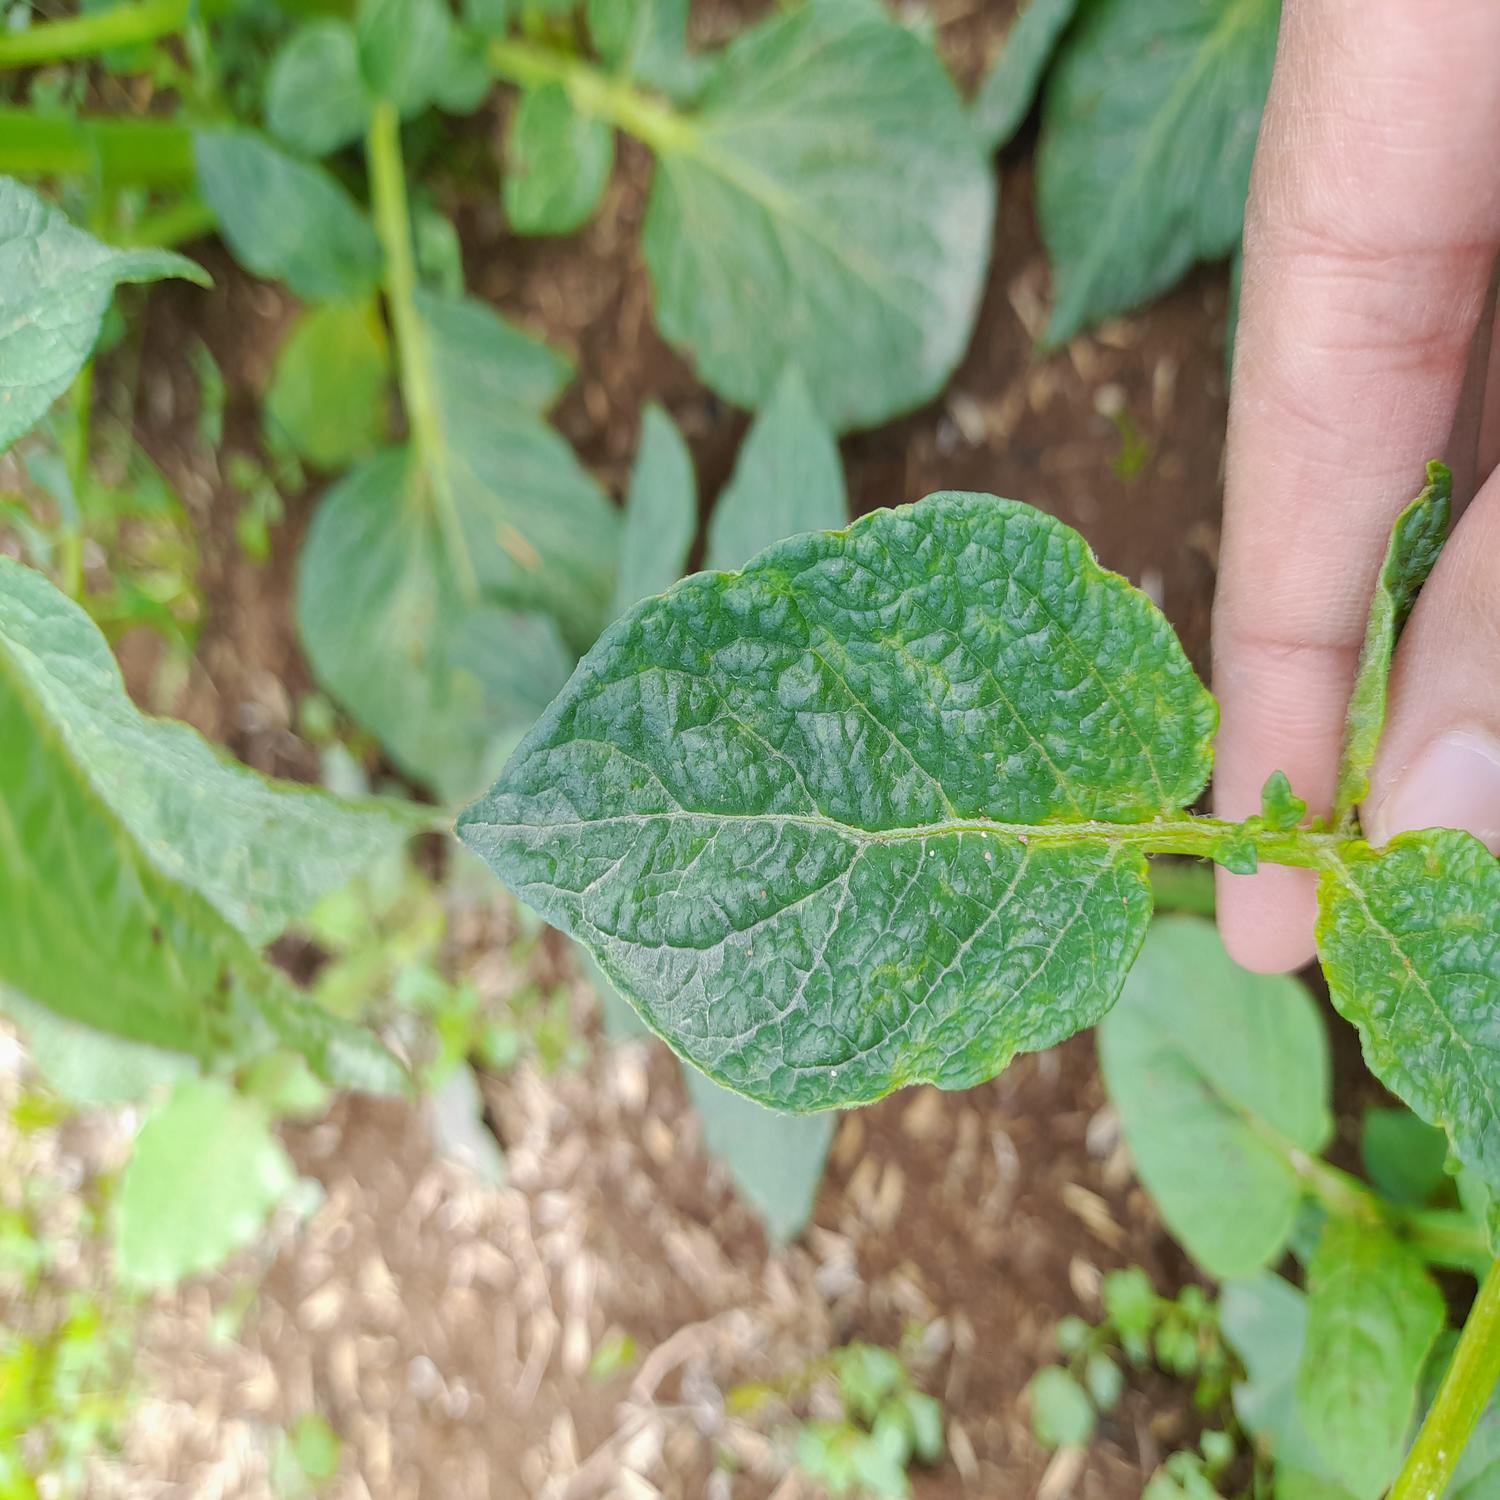
Etiqueta: Virus